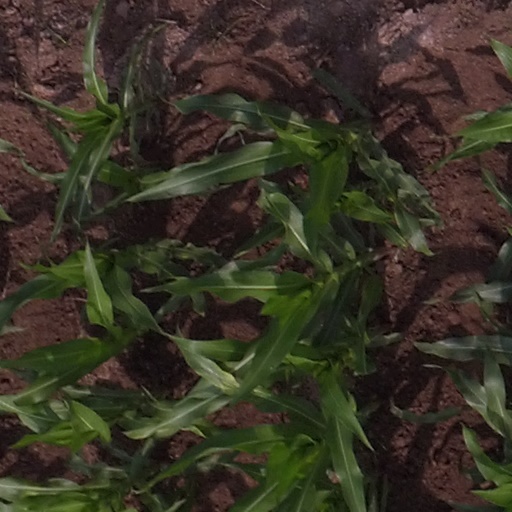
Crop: maize; corn